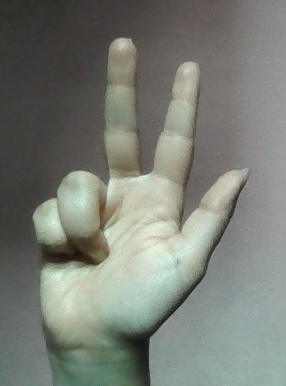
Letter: al